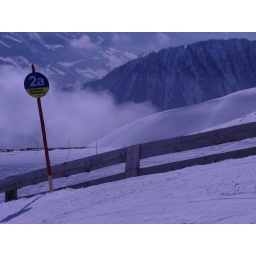
Third day of training, we had to jump over the fence and land down a Steep hill